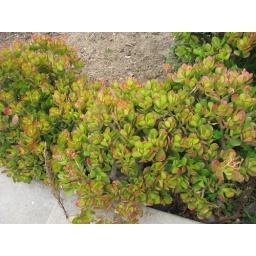
Some plants in the front, near the sidewalk